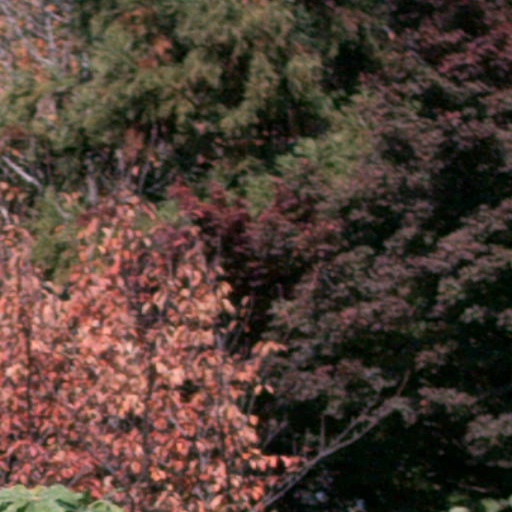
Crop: cassava